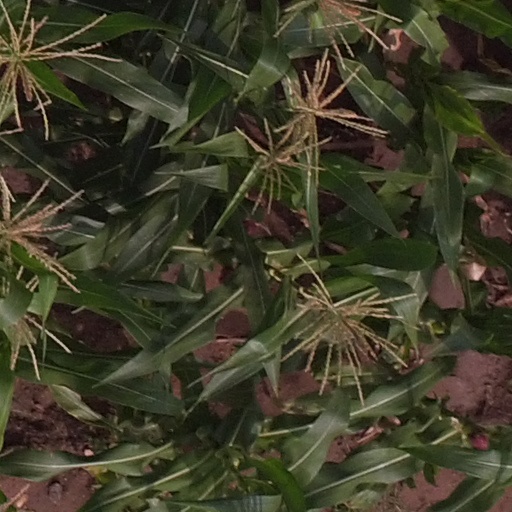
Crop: maize; corn